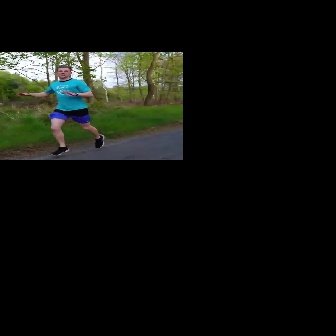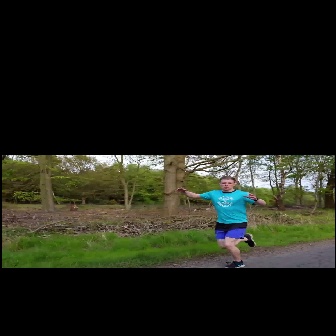
  Please identify the target specified by the bounding box [14,65,104,155] in the first image and locate it in the second image. Return the coordinates in [x_min,y_min,x_max,y_max] format.
Answer: [174,175,266,268]